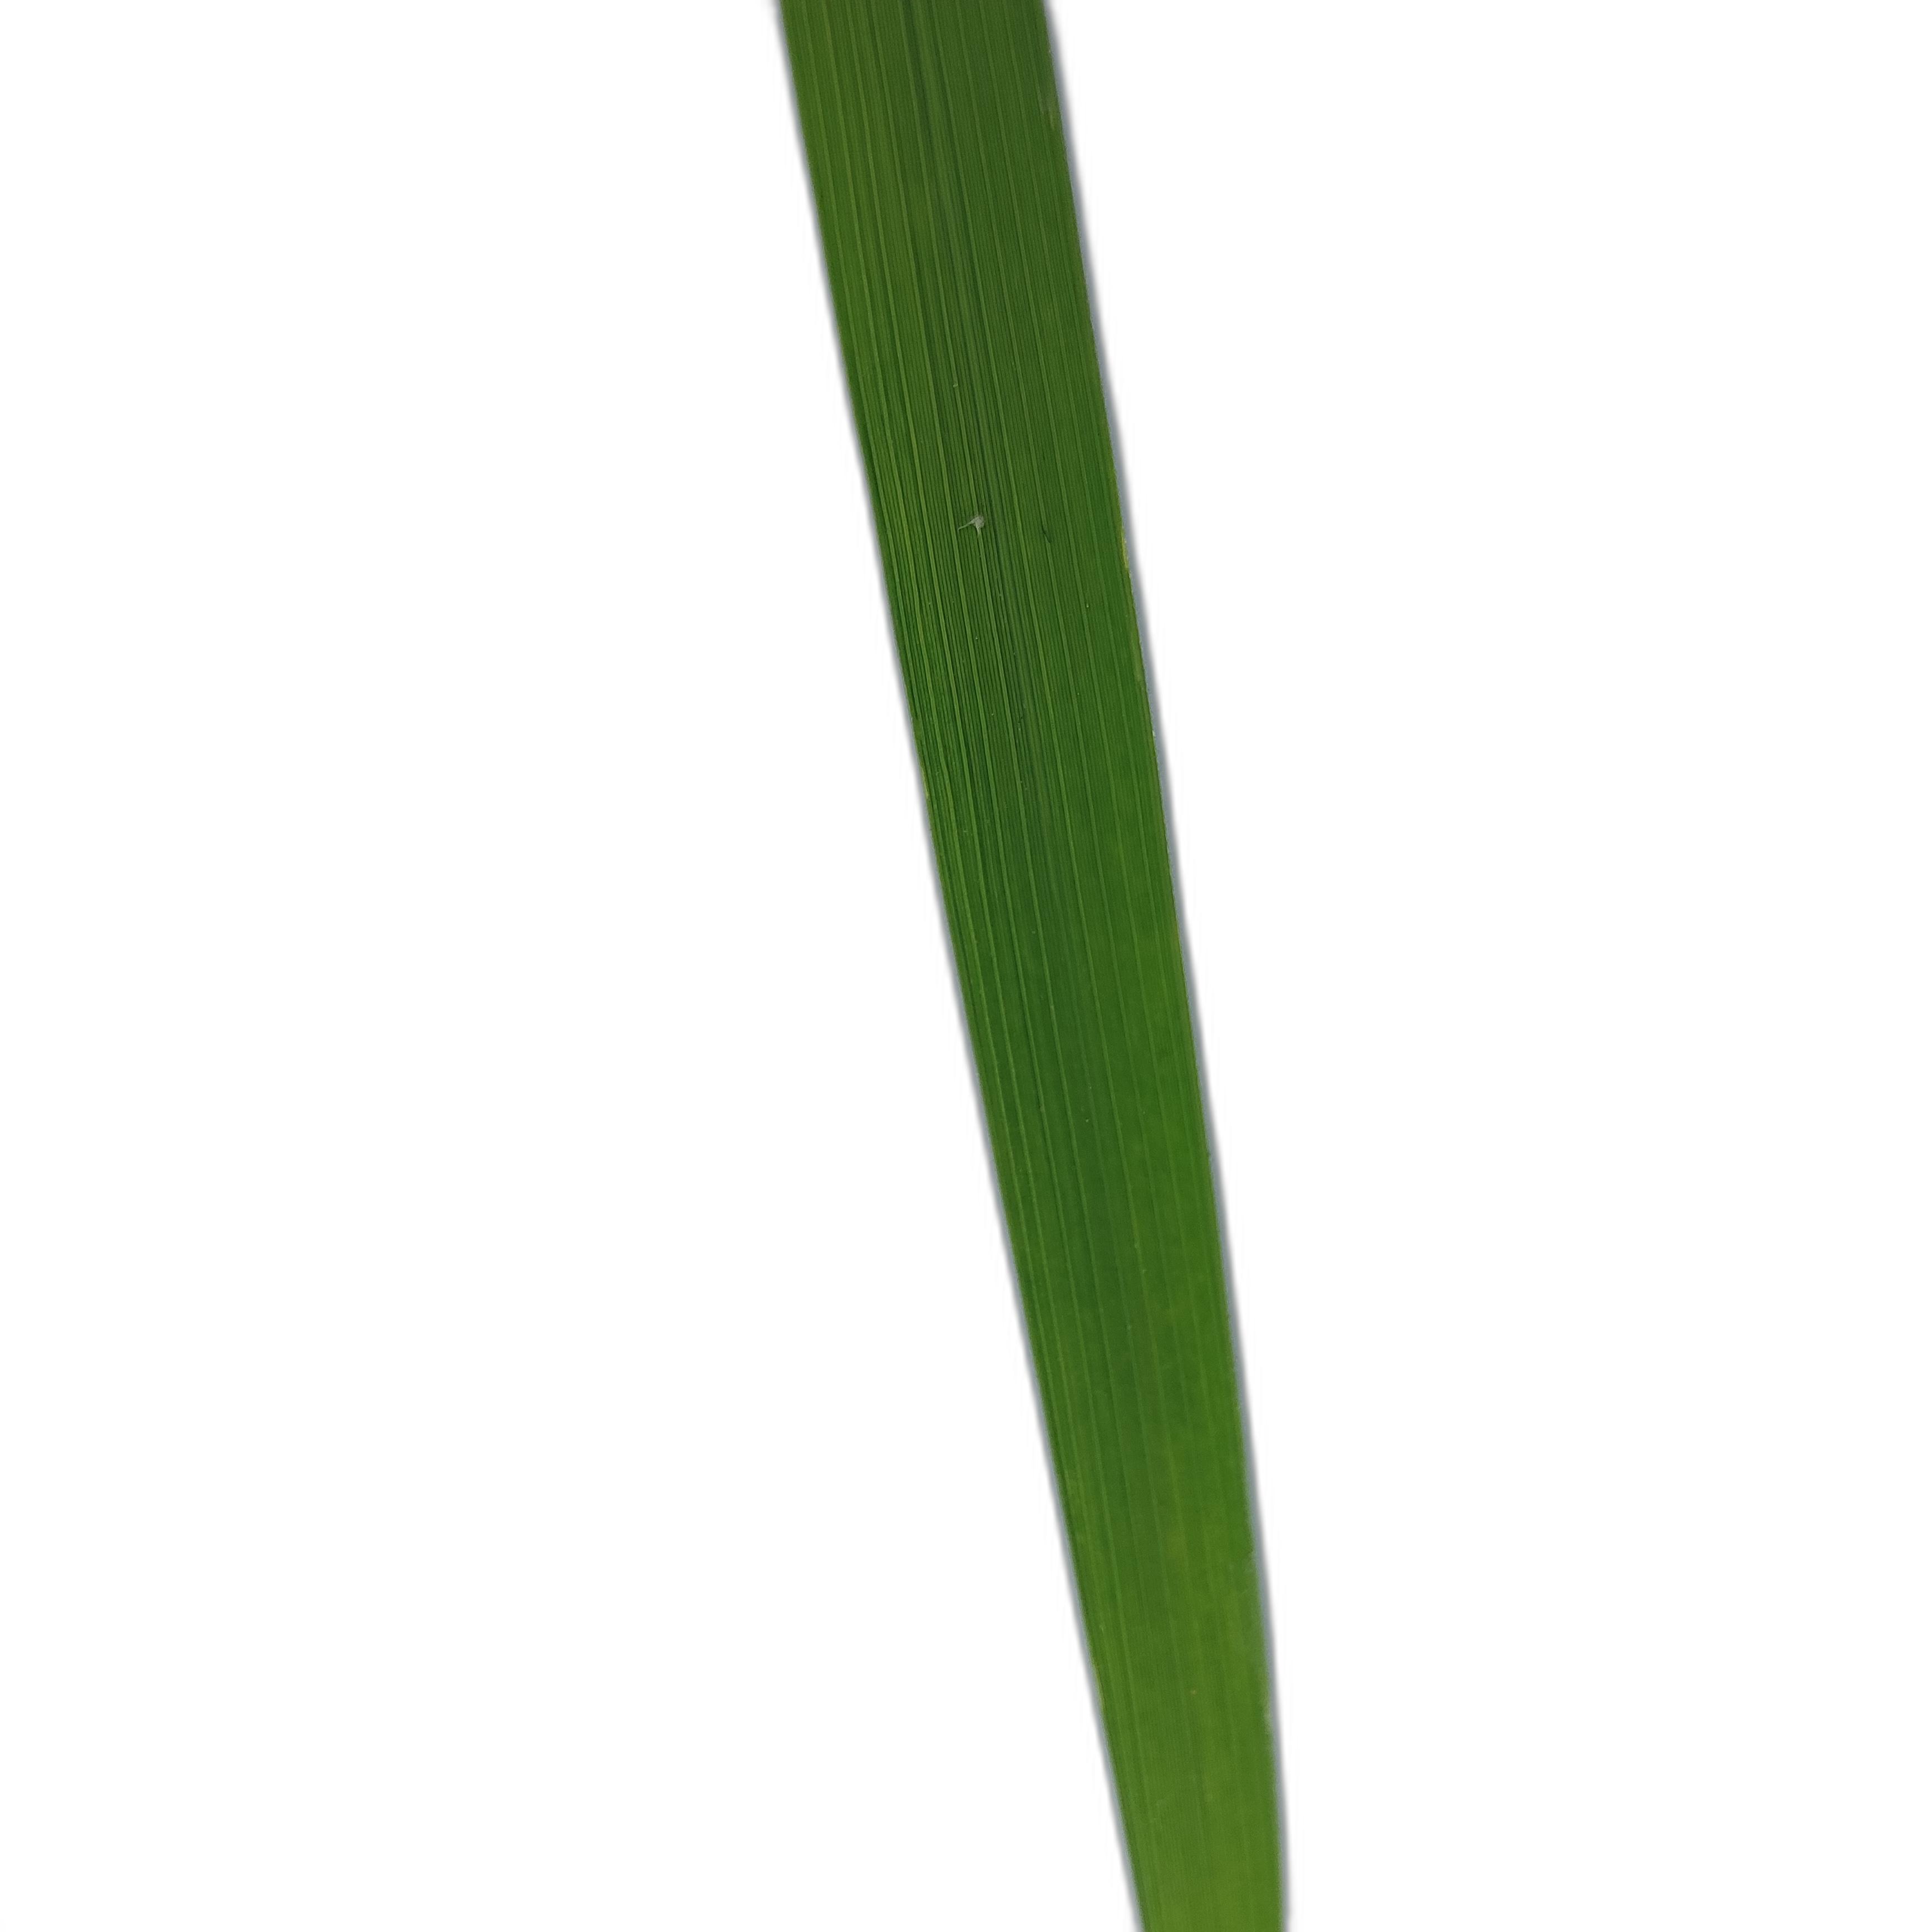
Label: Healthy